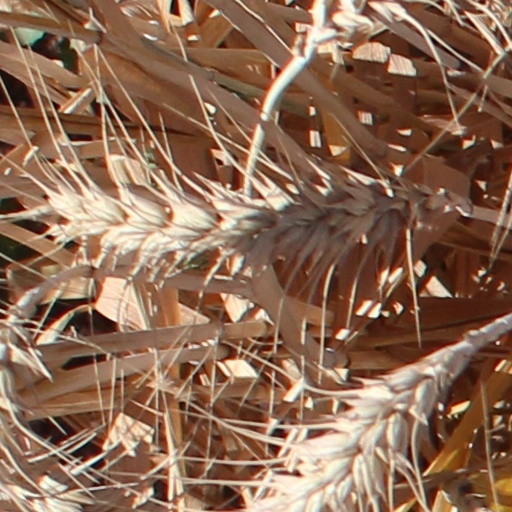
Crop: wheat